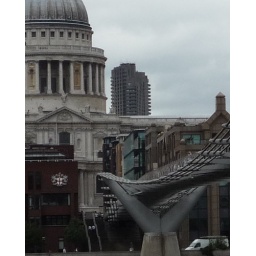
Troubled bridge over water